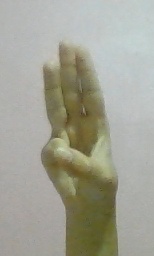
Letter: thaa